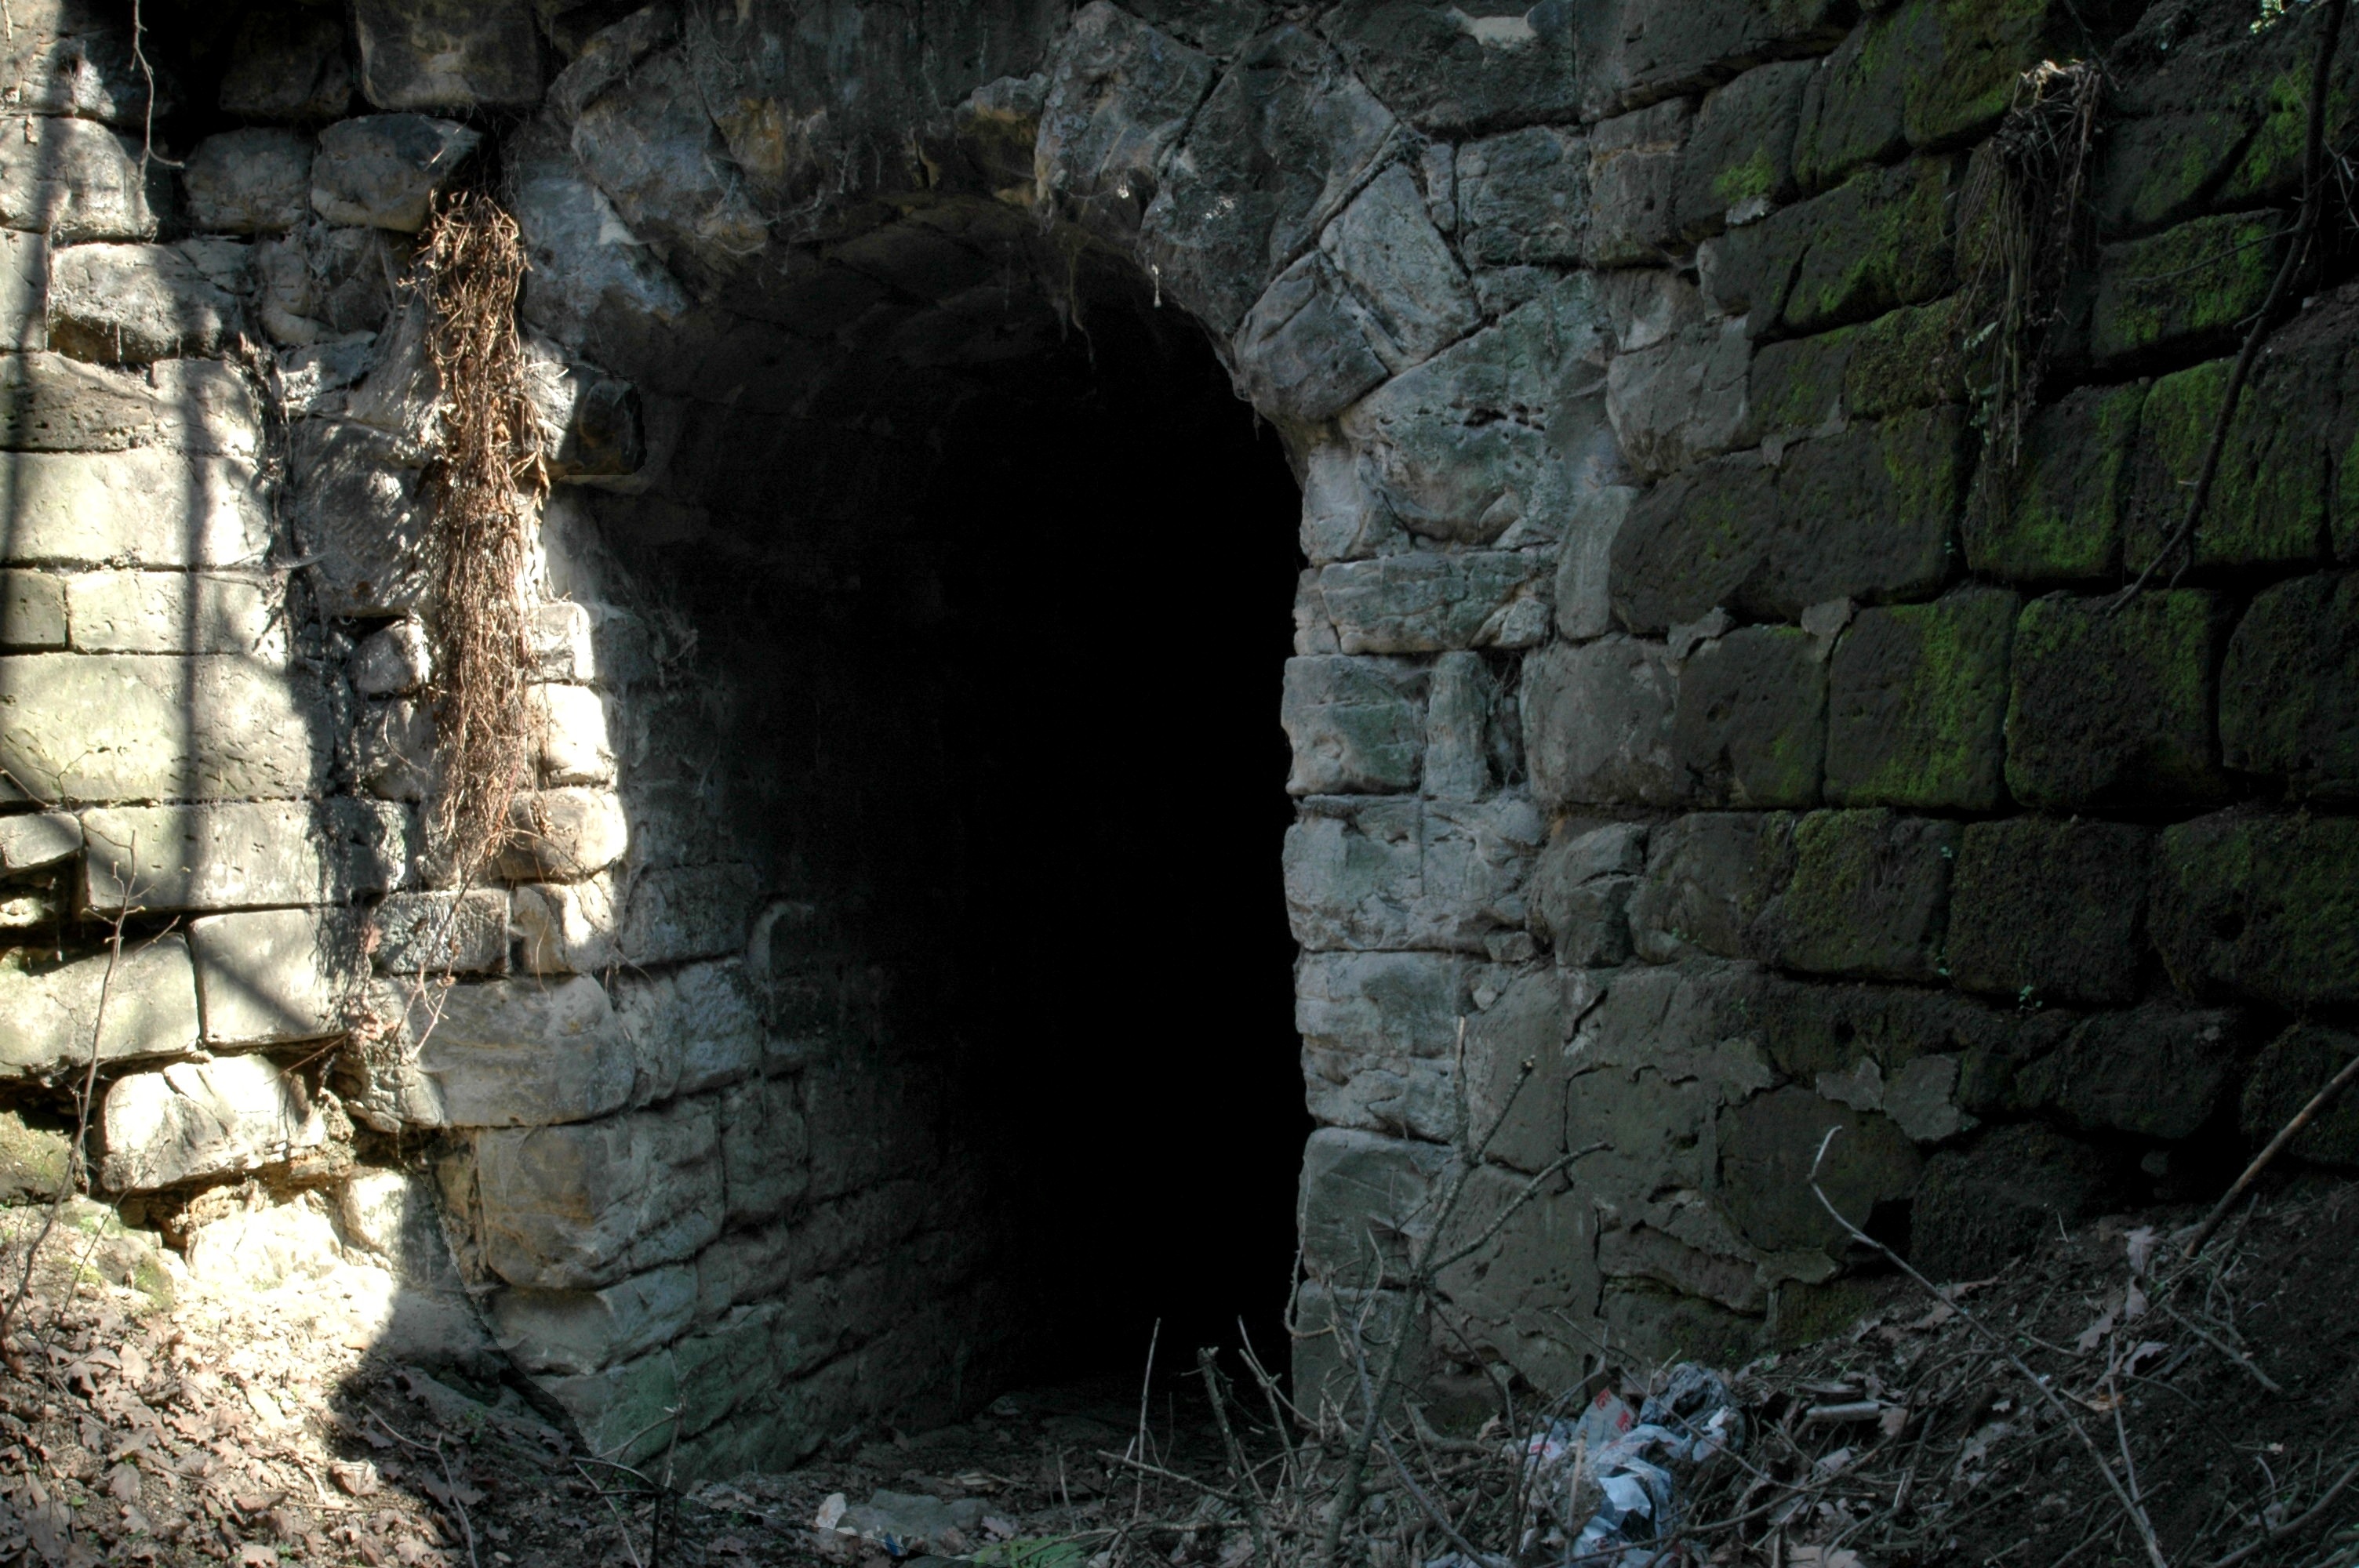
rock, wall, formation, castle, temple, ruins, infrastructure, history, leak, the fortifications, ancient history, secret passage